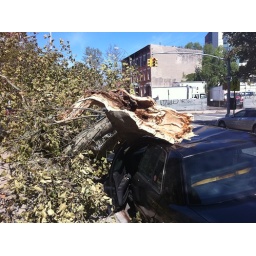
car battered by storm felled tree I'm Bklyn